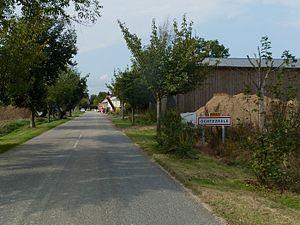
Le panneau à l'entrée d' Ochtezeele dans le Nord Nord-Pas-de-Calais.- France.
Ochtezeele est une commune française située dans le département du Nord, en région Hauts-de-France.